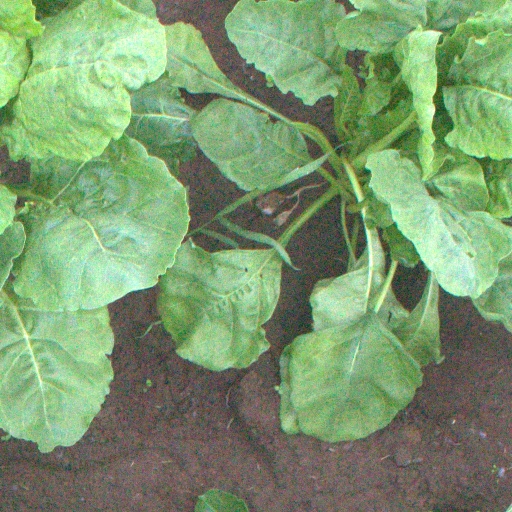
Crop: sugar beet